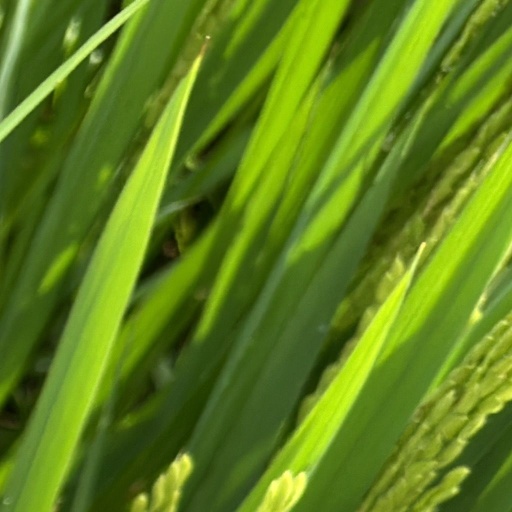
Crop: rice